Alysa Liu

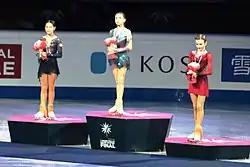
Liu (left) on the podium at the 2019–20 Junior Grand Prix Final with Kamila Valieva (center) and Daria Usacheva (right).

Liu competed in the fourth annual Peggy Fleming Trophy, an event for senior-level US figure skaters where skating elements are evaluated "from an artistic point of view". She came in second with a score of 118.61, behind Karen Chen.